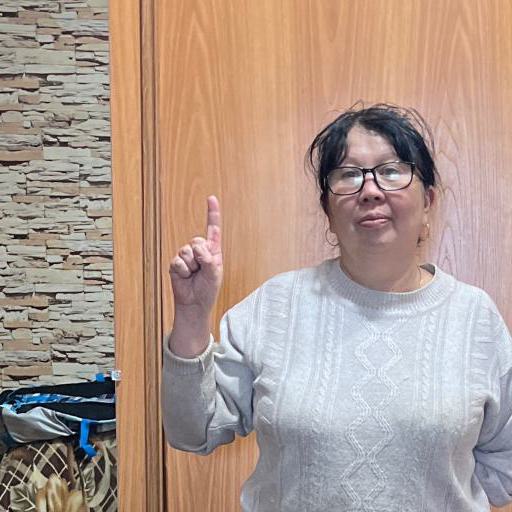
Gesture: one